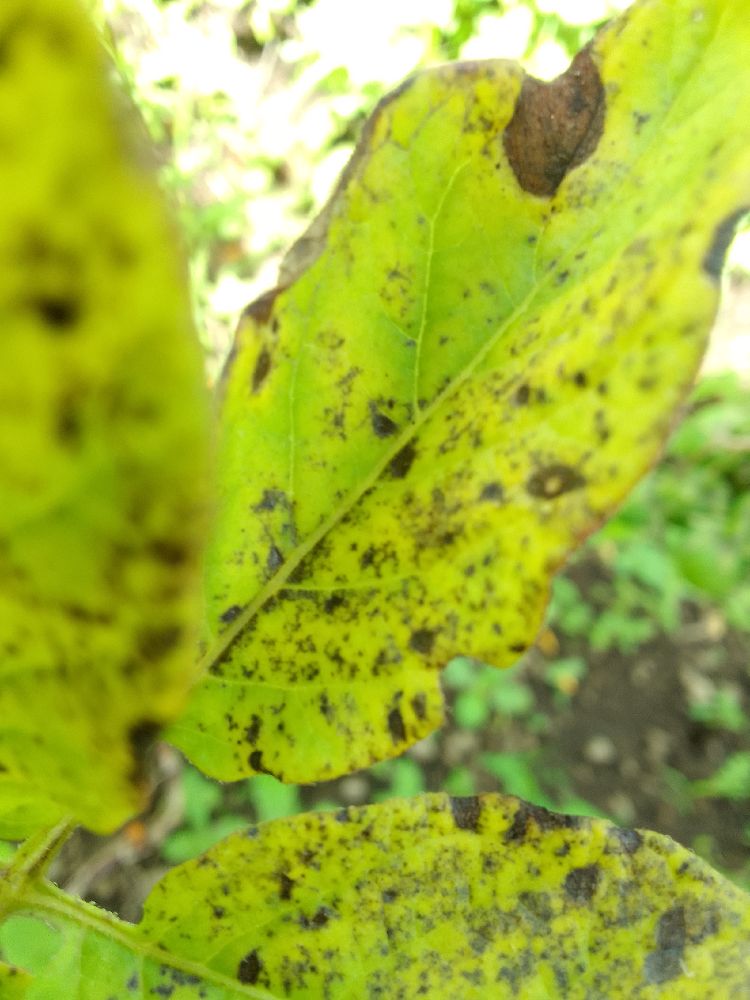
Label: Early blight